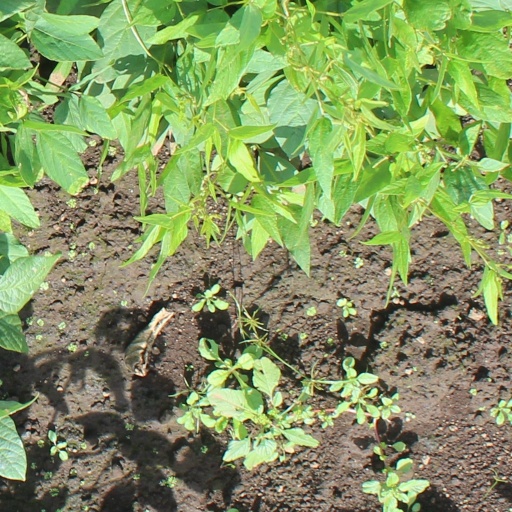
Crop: soybean